Seattle Dojo

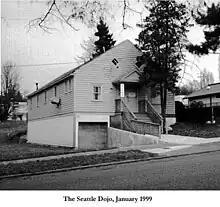
Exterior of the dojo, 1999

The Seattle Dojo is located at 1510 S. Washington in the Squire Park neighborhood of Seattle, Washington. It is the oldest judo dojo in the continental United States, having been founded sometime before 1907 in what is today the International District.